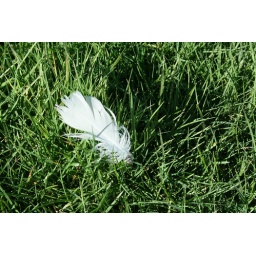
this was just a lonely feather sitting in the grass :)